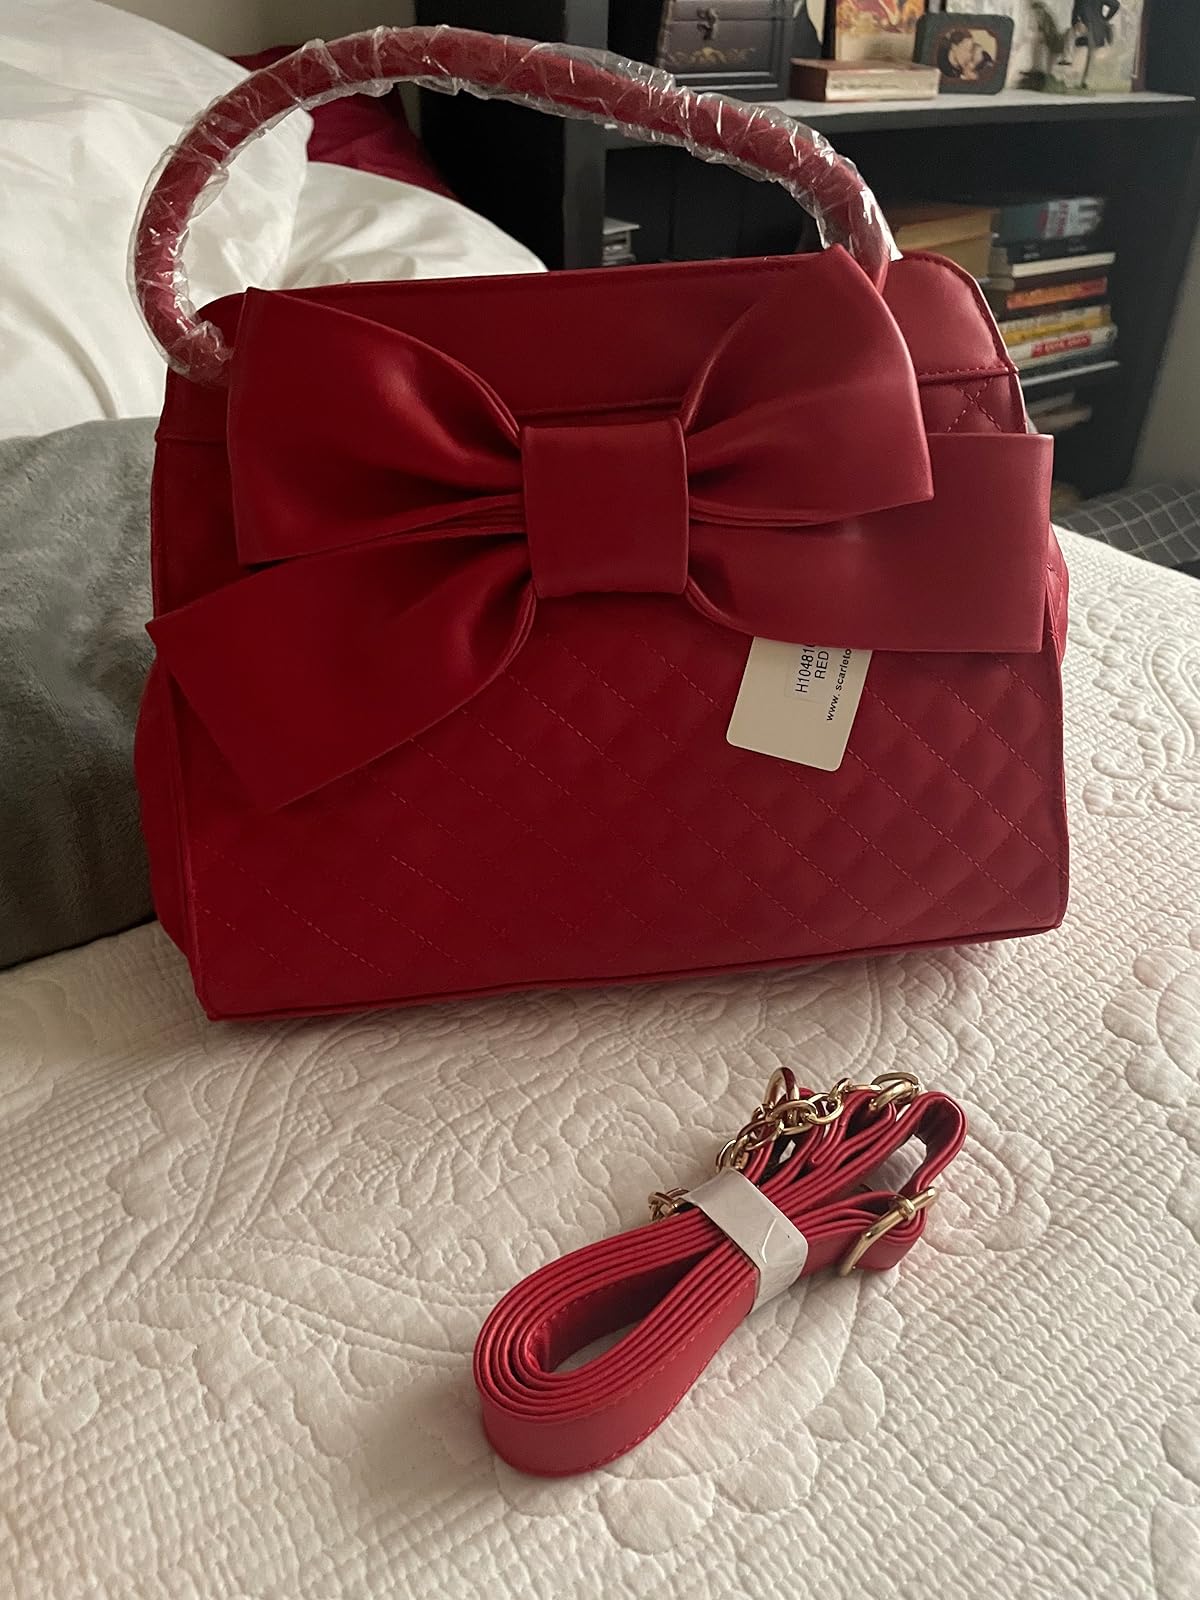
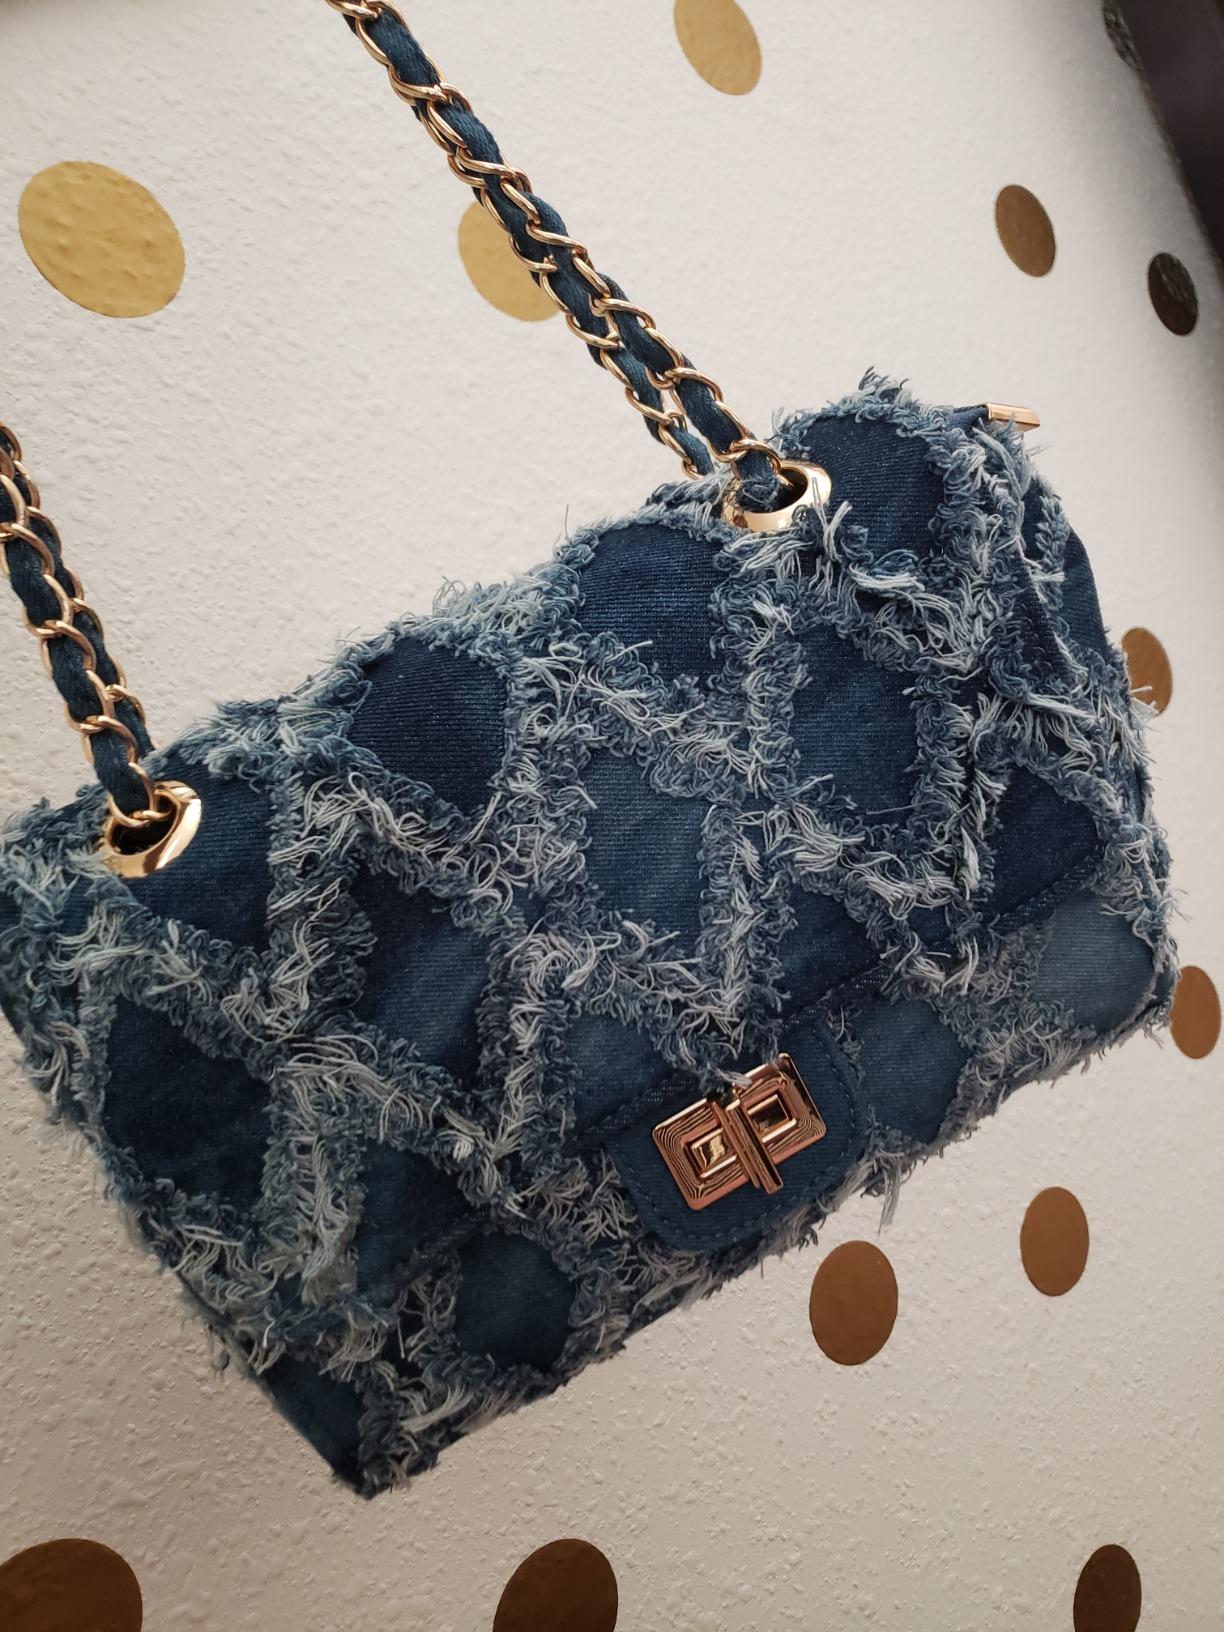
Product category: accessories_handbag
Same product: no